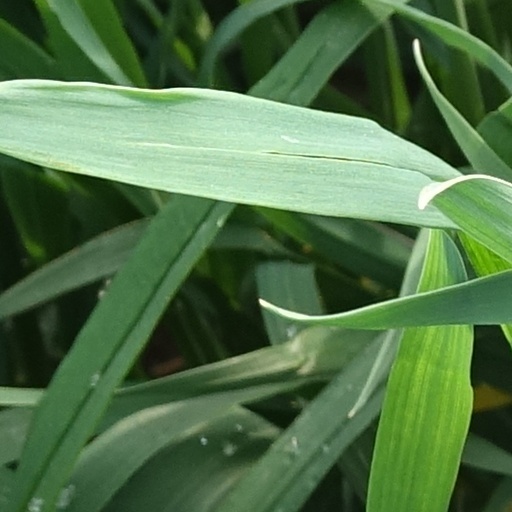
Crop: wheat